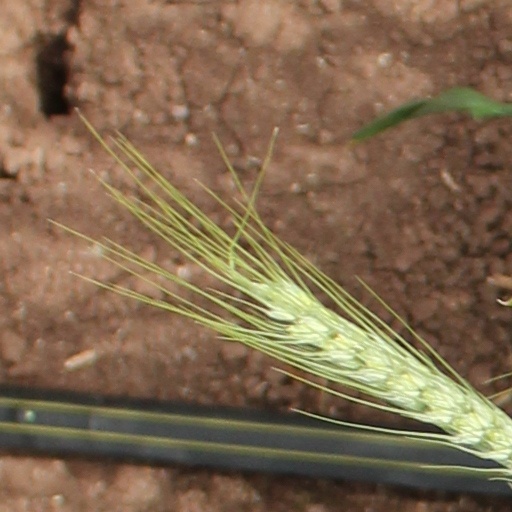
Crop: wheat